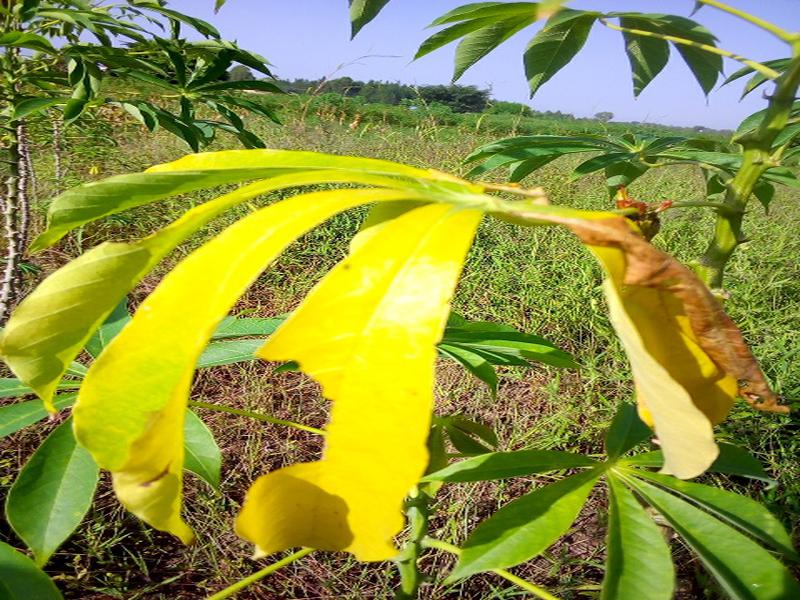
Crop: cassava
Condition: bacterial_blight